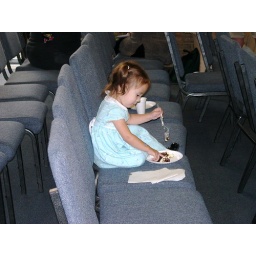
by eating cake after the reading at the Writer's Center, 9/10/06